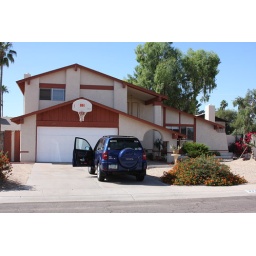
The front of the house with my car in the driveway